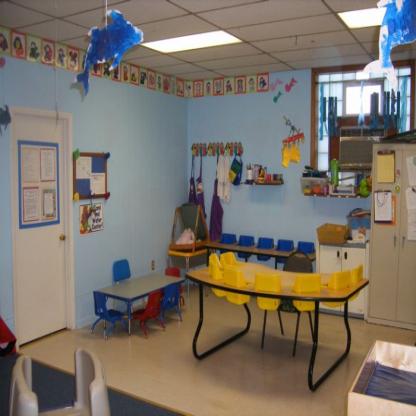
Scene: Indoor